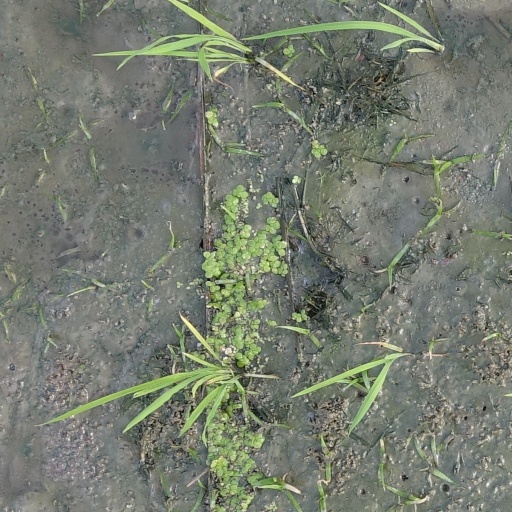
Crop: rice